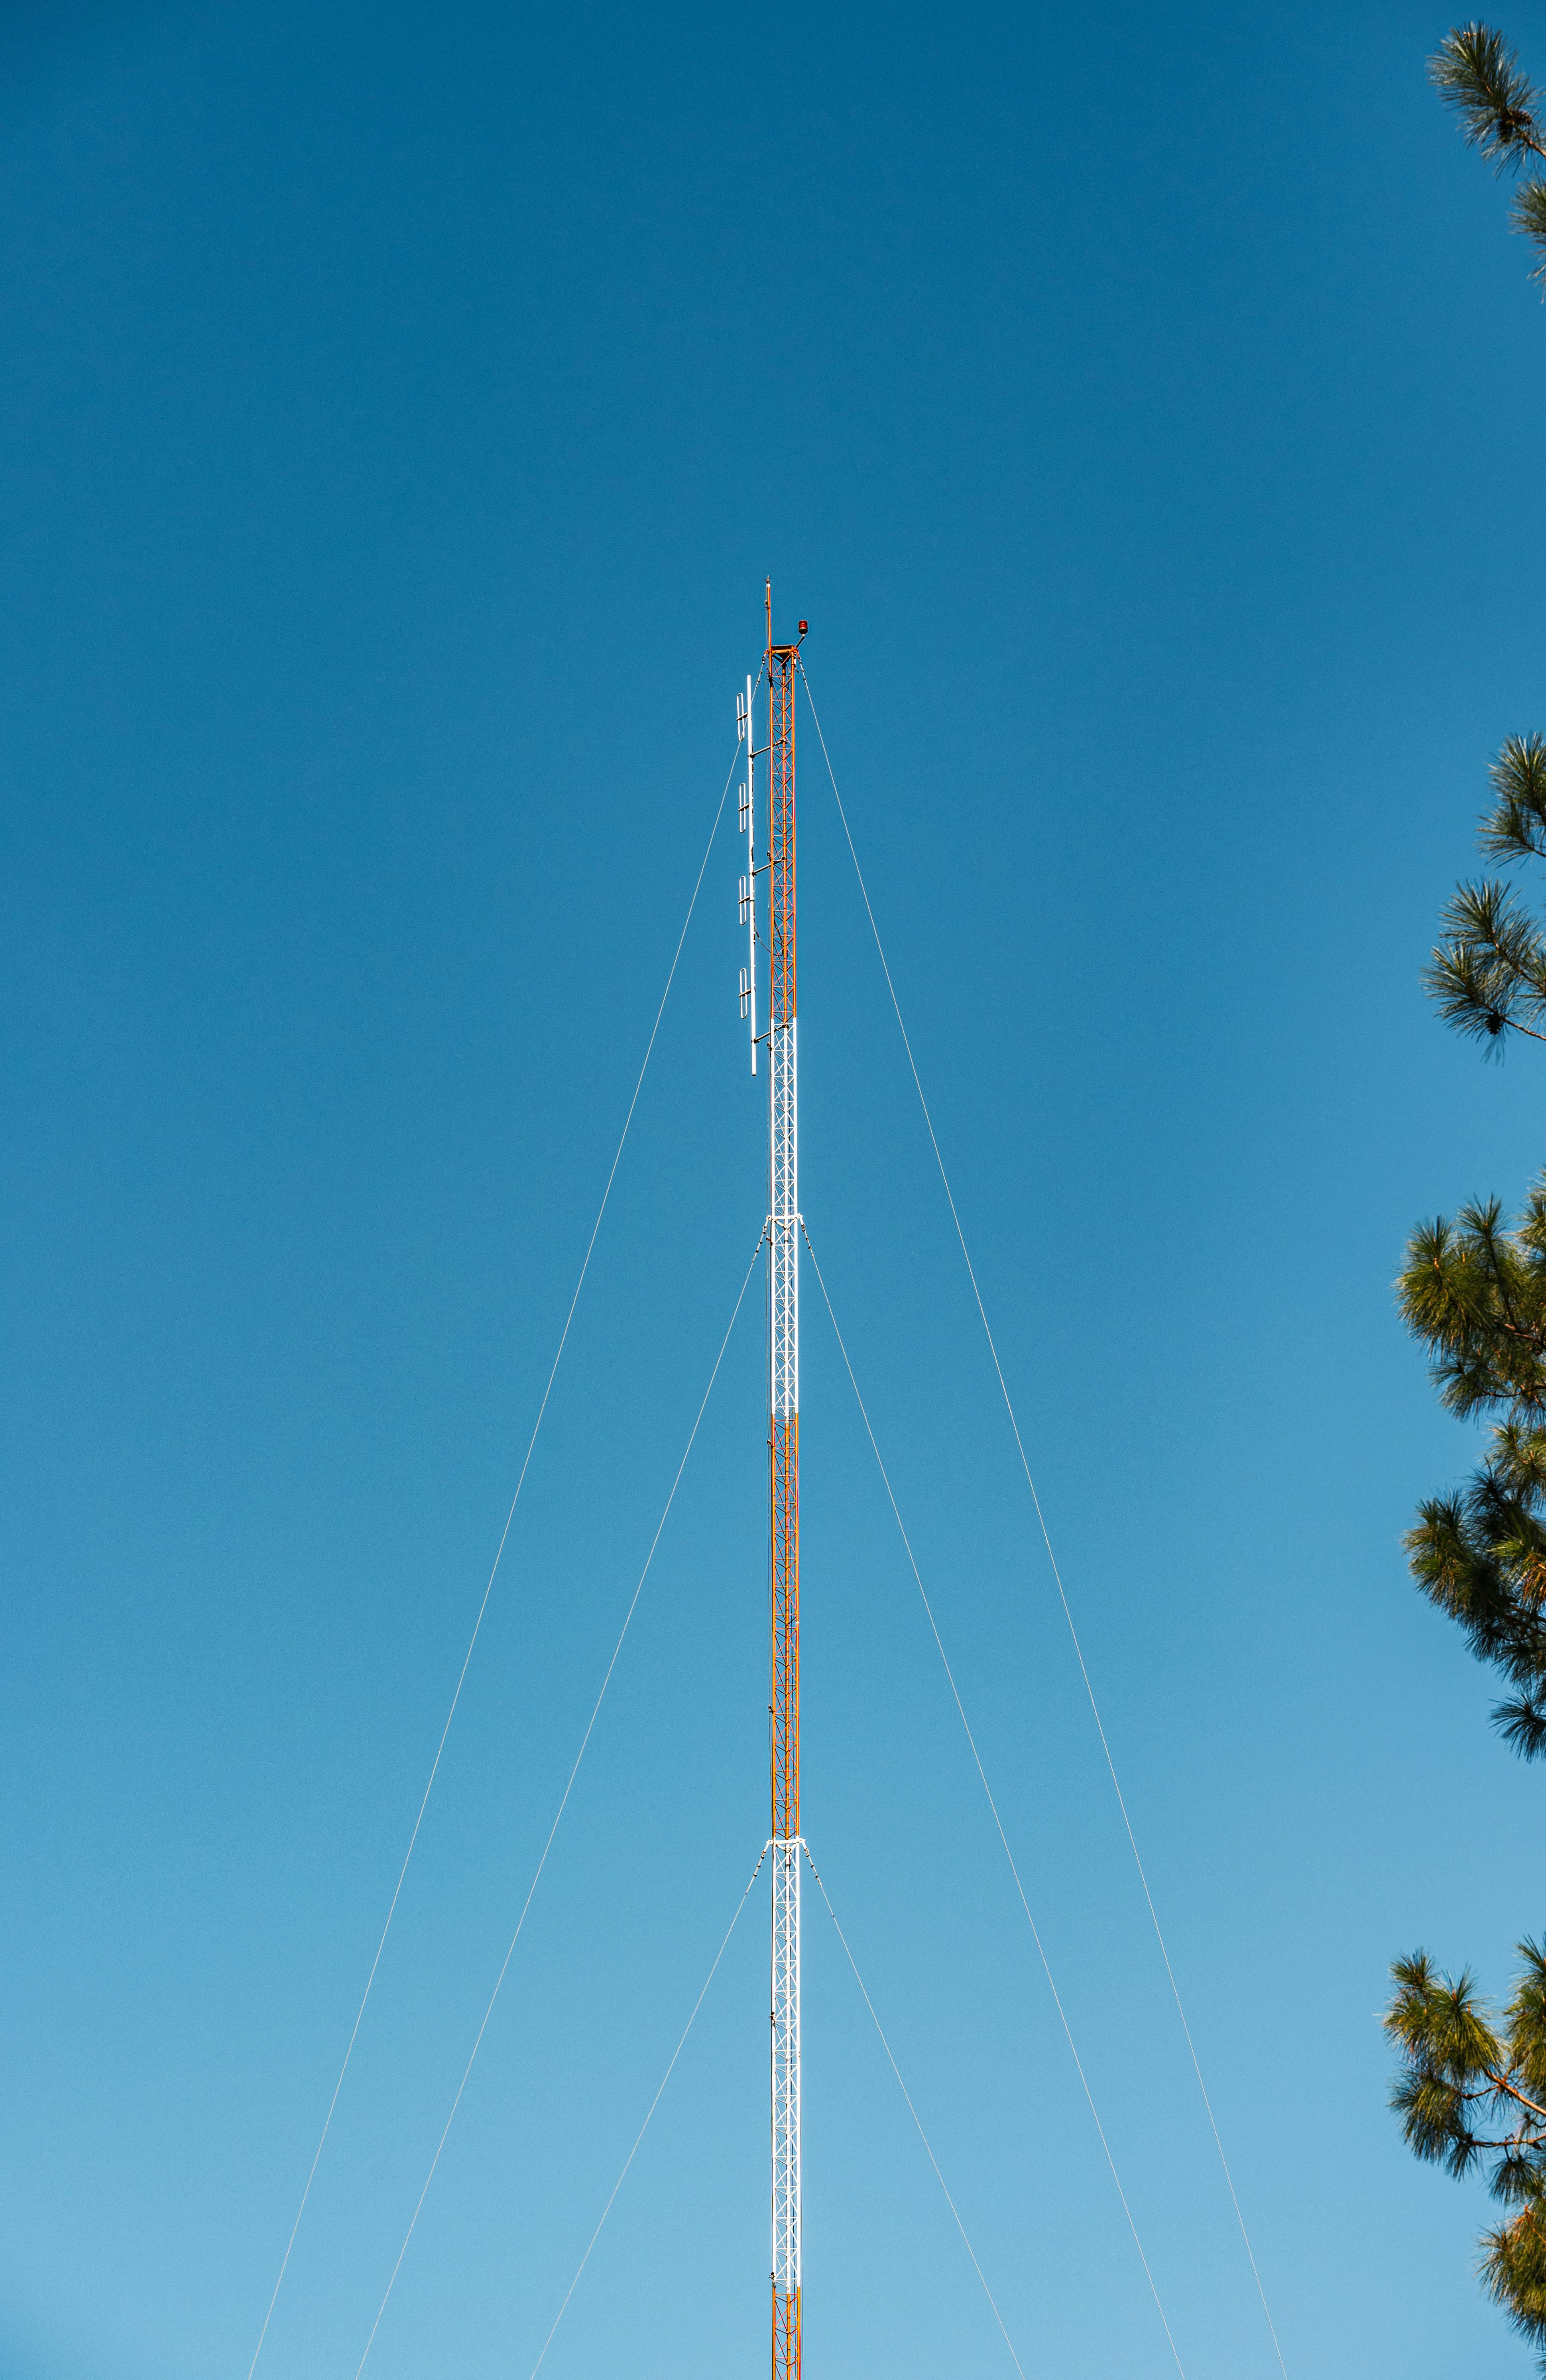
natural, pole, tower, public utility, engineering, antenna, wire, transmitter station, electrical supply, Electrical cable, telecommunications engineering